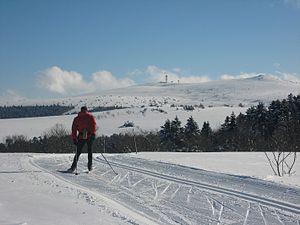
Ski de Fond au Col de la Loge, Domaine Nordique du Haut Forez
Chalmazel ou Chalmazel - Pierre-sur-Haute est une station de sports d'hiver du Massif central située sur le territoire de la commune de Chalmazel-Jeansagnière, dans le département de la Loire, en région Auvergne-Rhône-Alpes. Son domaine skiable alpin s'étend de 1 109 à 1 600 mètres d'altitude sur les pentes de Pierre-sur-Haute, point culminant des monts du Forez, entre la forêt et les landes sauvages d'altitude.
Le domaine nordique du haut Forez se situe dans la Loire à 1 heure de Saint-Étienne, Roanne et Clermont-Ferrand. Le départ est situé au col de la Loge ou au col du Béal.
Le col de la Loge est un col des monts du Forez qui culmine à 1 252 mètres d'altitude. Il abrite un site de ski de fond disposant de 45 kilomètres de pistes qui évoluent sur le domaine nordique du haut Forez.